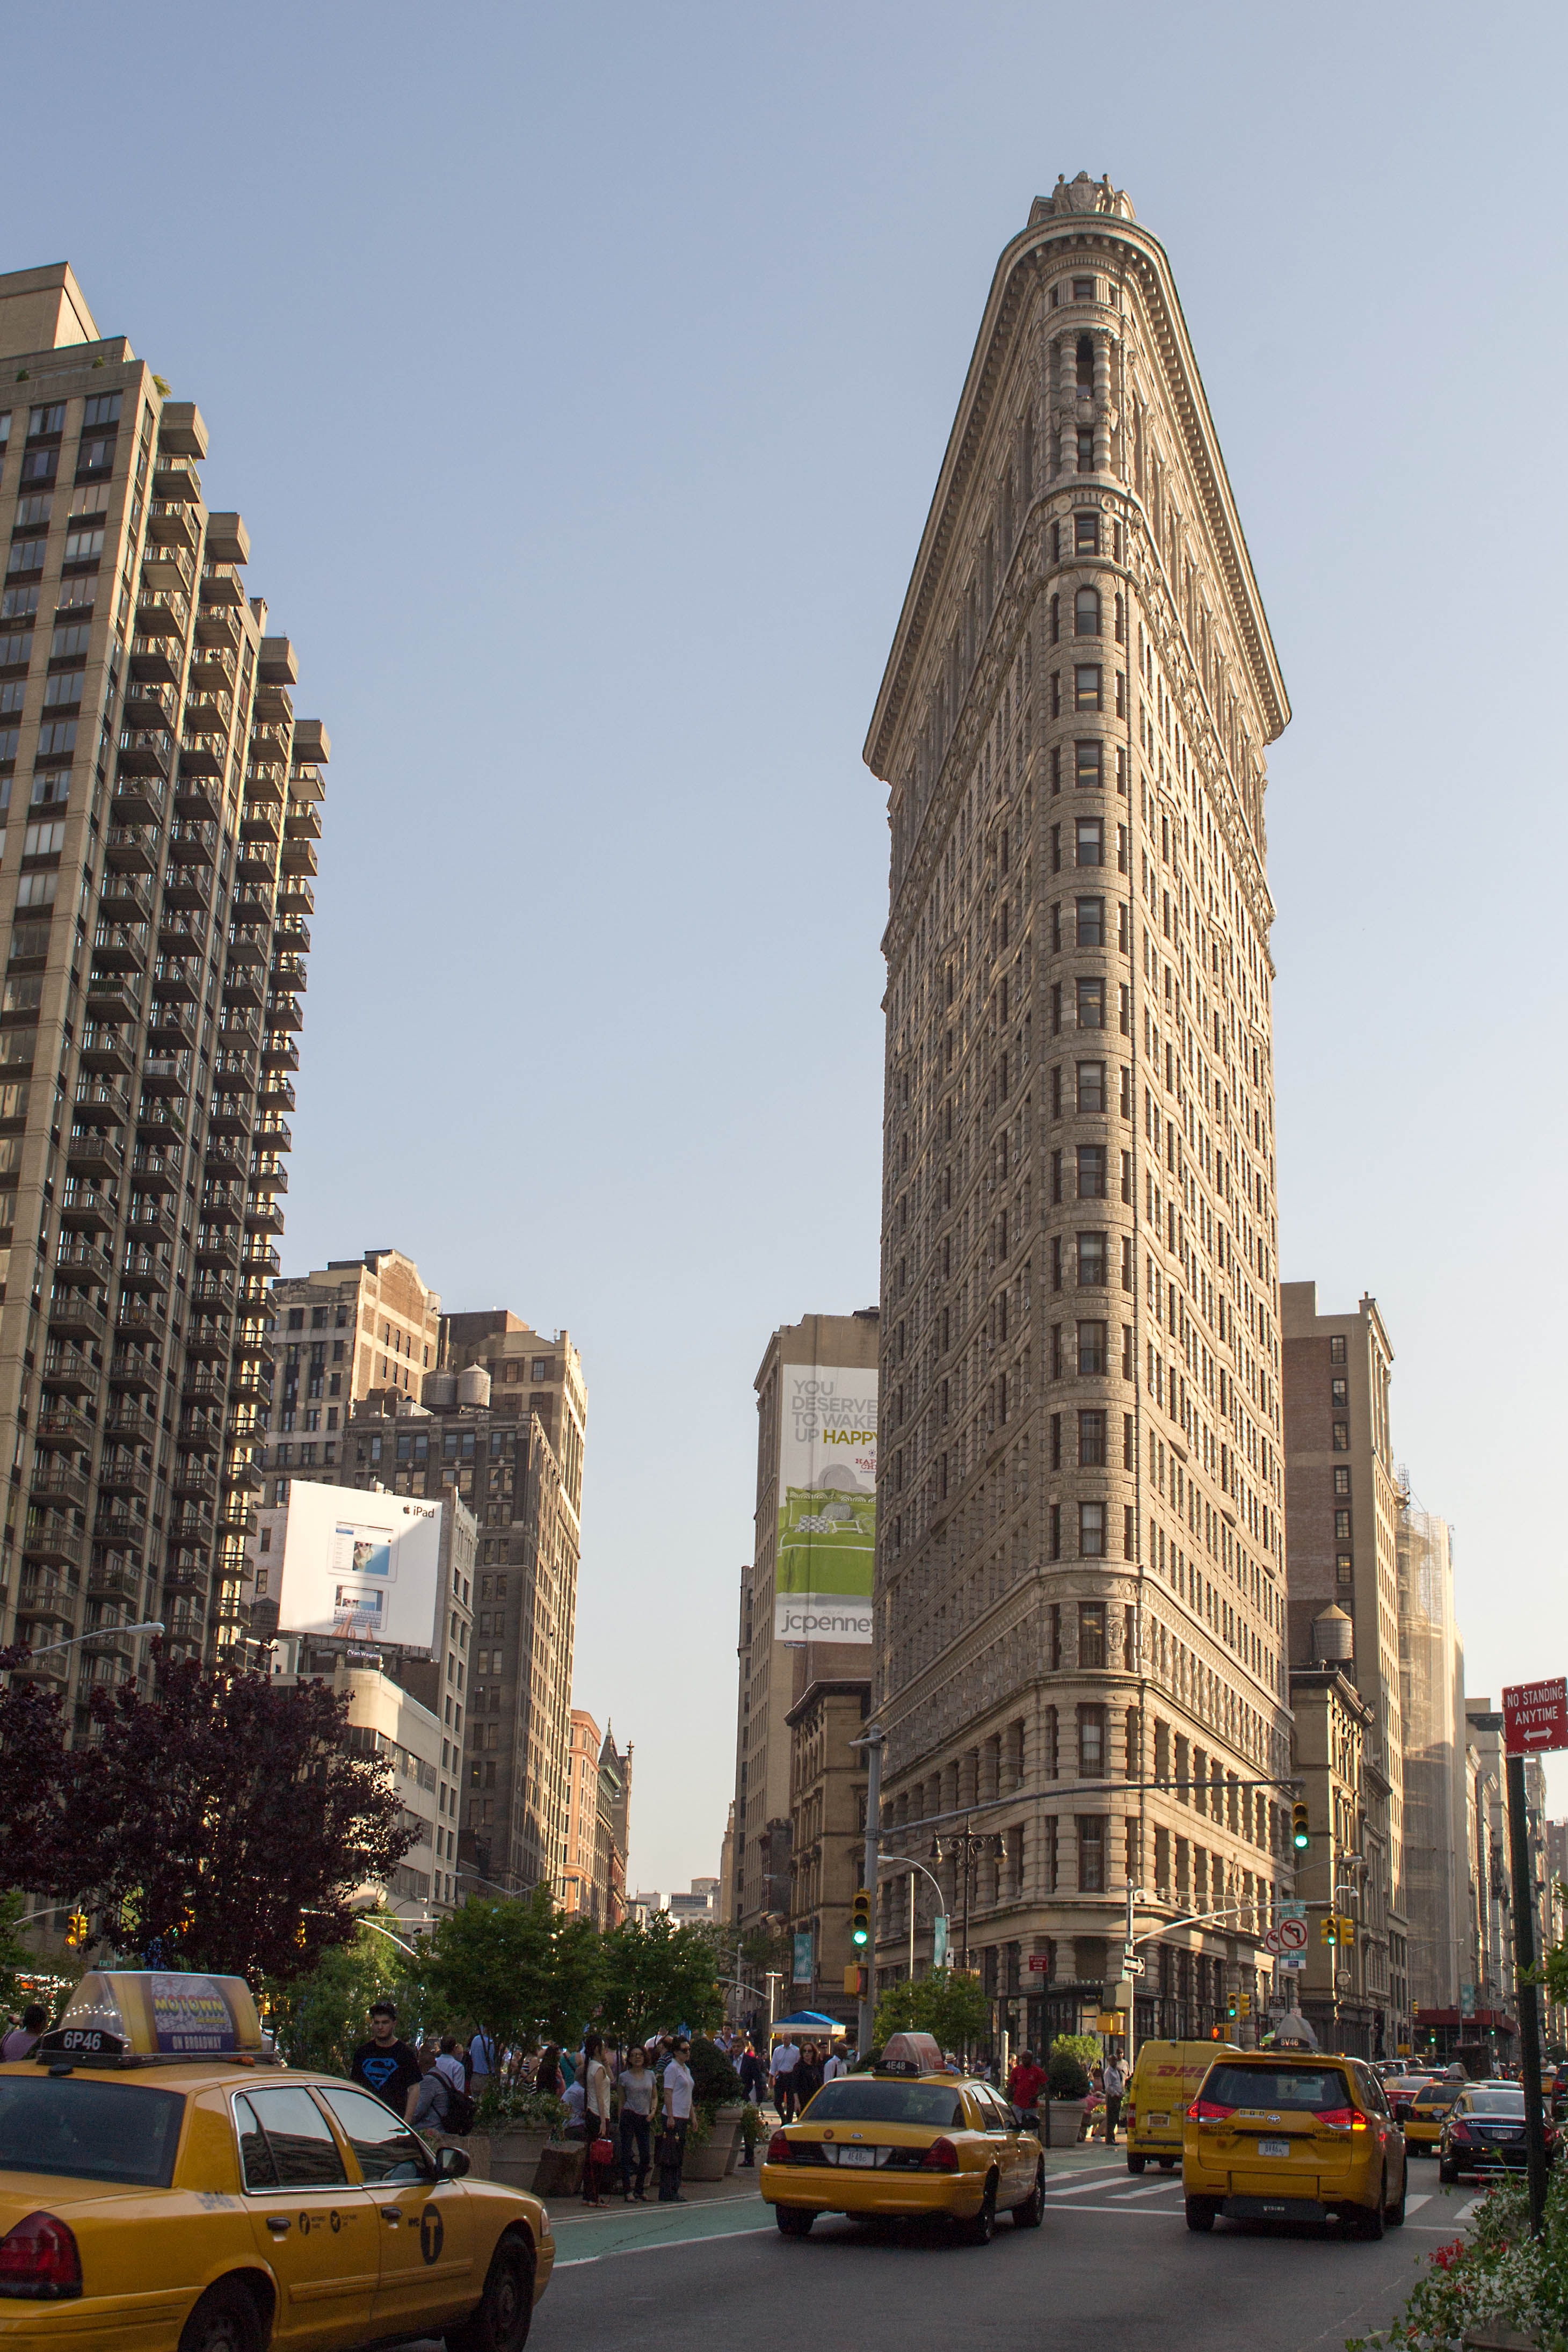
architecture, skyline, city, skyscraper, manhattan, cityscape, downtown, tower, plaza, landmark, facade, tourism, tower block, newyork, ny, metropolis, condominium, neighbourhood, flatironbuilding, tours, urban area, human settlement, metropolitan area